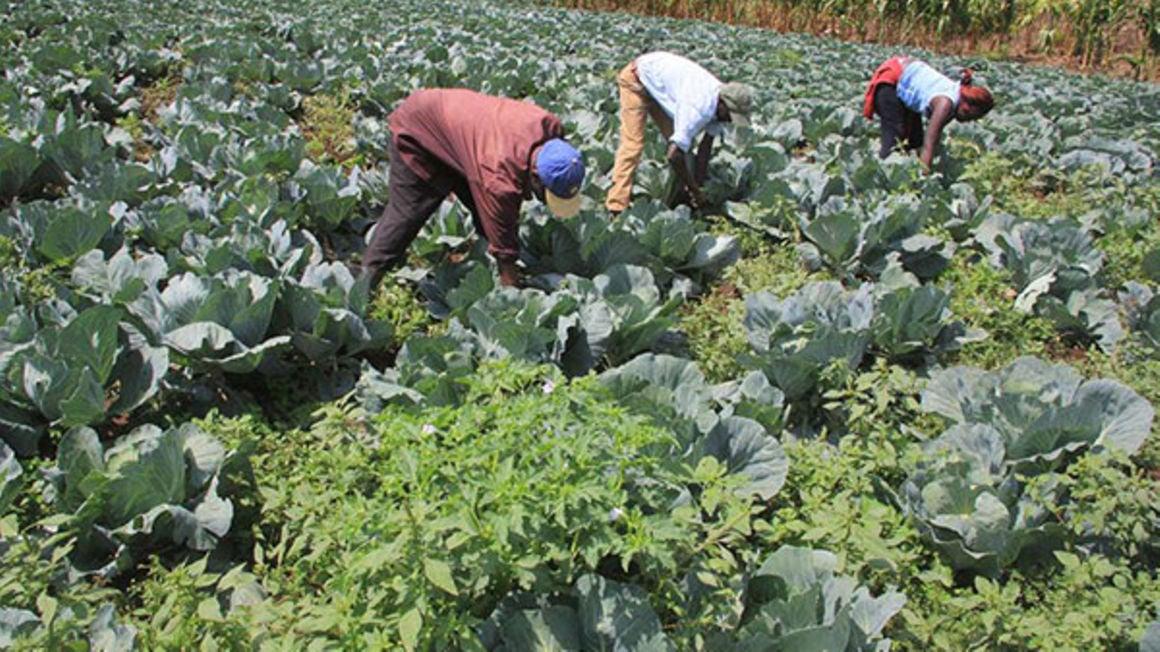
Huu ni shamba kubwa lililojaa mimea ya kabeji, ishara kuwa in kilimo cha kabeji. Kuna watu watatu wanaofanya kazi shambani wakiwa wameinama na kushugulikia mimea. Wamevalia nguo za kawaida za kazi shambani.